Fanny Josephs

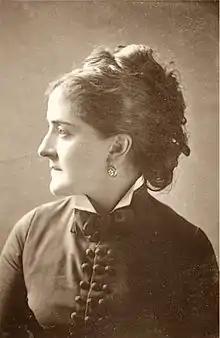
Fanny Josephs

Frances Adeline Josephs (1842–1890) was an English actress, singer and theatre manager. In 1877, she starred in one of the most successful plays of the day, "The Pink Dominos", at the Criterion Theatre alongside Charles Wyndham.